General Glover Farmhouse

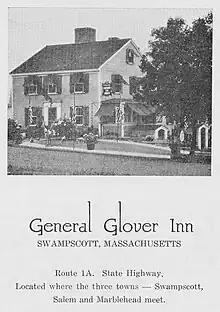
General Glover Inn brochure cover showing the historic facade of the original house.

In 1957 the house opened as the General Glover House restaurant by Anthony Athanas Various additions were added on to the main house, with the multiple dining rooms and bars themed to a colonial inn. The restaurant closed in the 1990s, and remains vacant until this day.